Marcelo Torcuato de Alvear

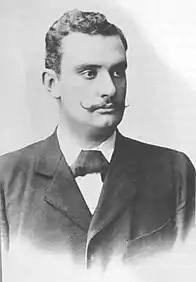
Alvear in 1893

The young Alvear, along with his fellow students and friends José Luis Cantilo, Fernando Saguier and Tomás Le Breton, formed a group with a certain reputation as public troublemakers. Some of those altercations even ended with some of the gang members in jail.